Apantesis arge

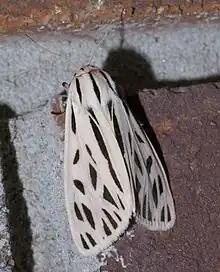

This species was formerly a member of the genus "Grammia", but was moved to "Apantesis" along with the other species of the genera "Grammia", "Holarctia", and "Notarctia".